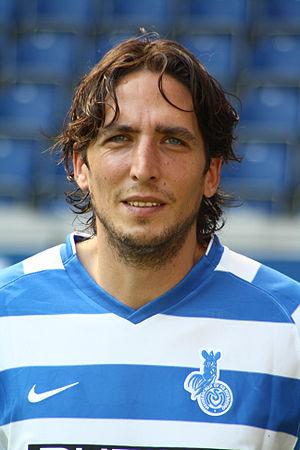
Ivica Grlić, né le 6 août 1975 à Munich en Allemagne, est un footballeur professionnel et entraîneur bosnien qui évoluait au poste de milieu de terrain en équipe nationale bosnienne.